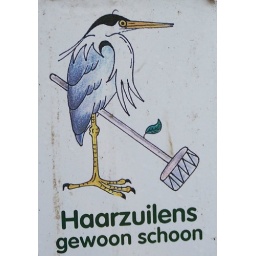
Sign near the bus stop, showing a heron cleaning the street. The sign basically says &amp;quot;Keep Haarzuilens clean!&amp;quot;